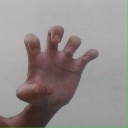
अक्षर: झ